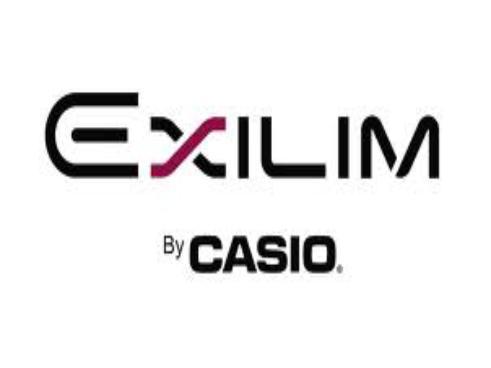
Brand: Casio
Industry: Clothes